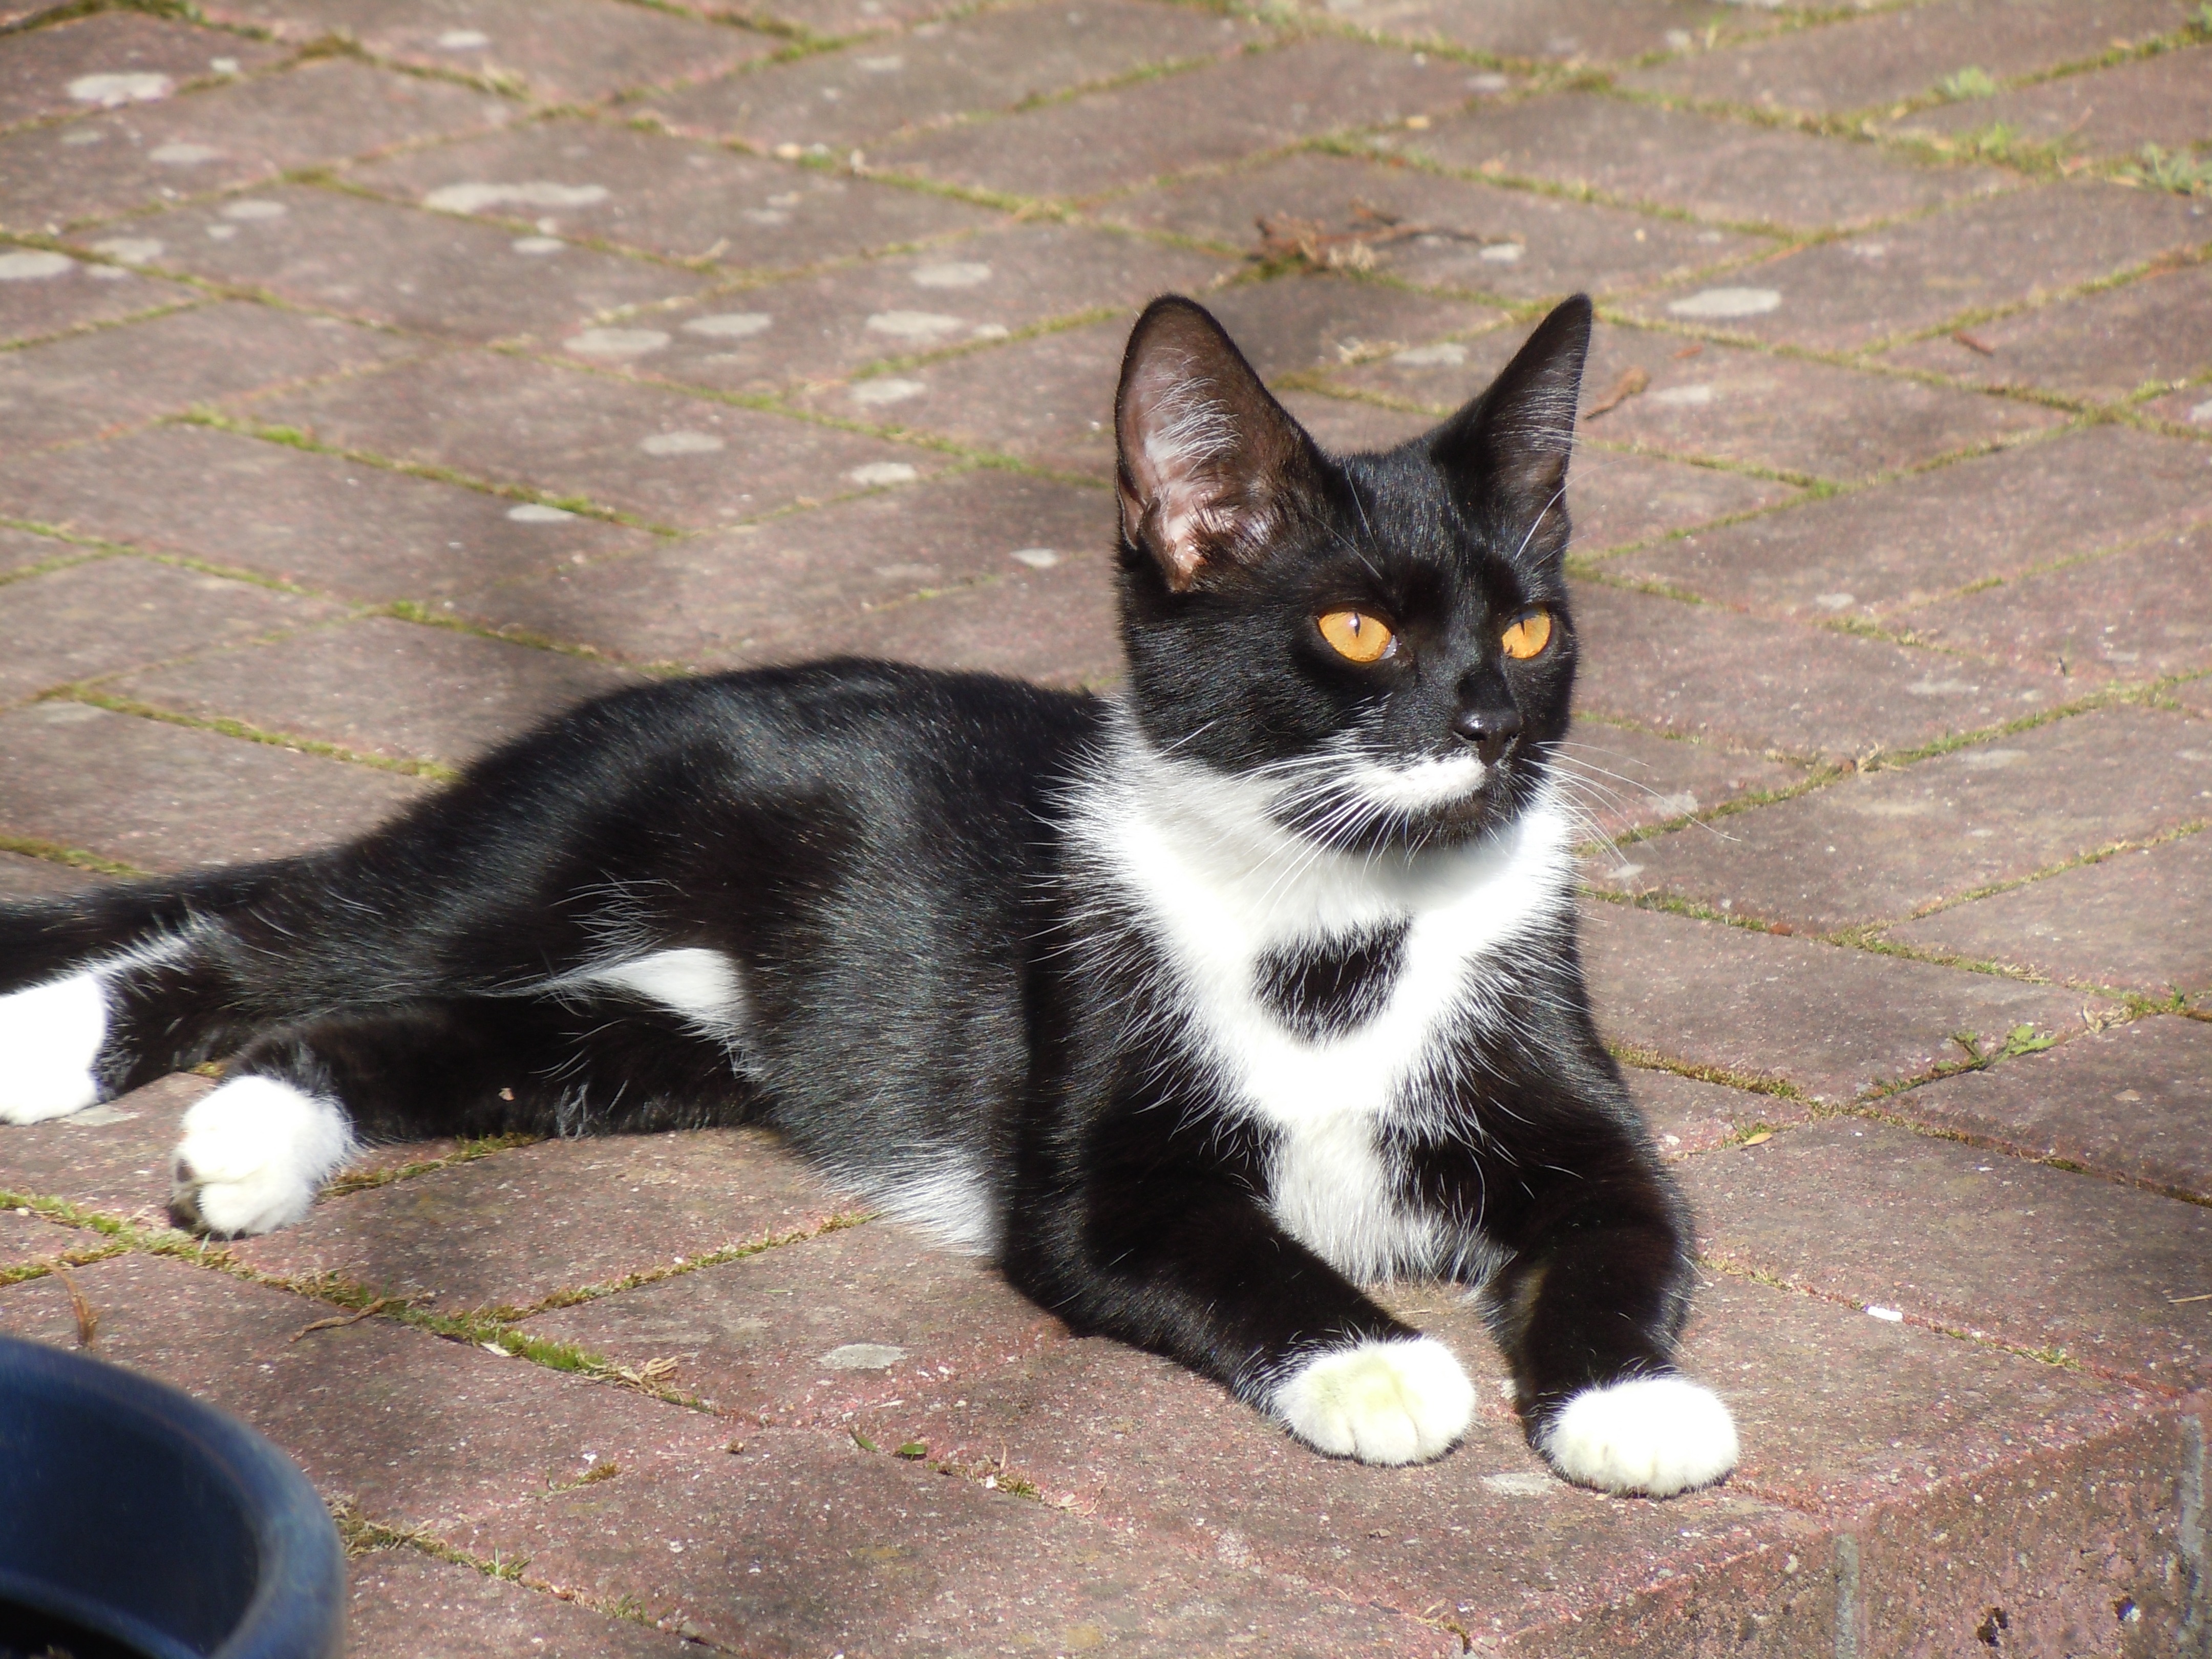
sun, kitten, cat, peaceful, mammal, black cat, whiskers, vertebrate, european shorthair, small to medium sized cats, cat like mammal, carnivoran, dog breed group, domestic short haired cat